Yoshimi Hundred Caves

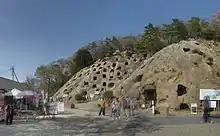
Yoshimi Hundred Caves, 2018

The is a cluster of tombs dug in artificial caves in a tuff cliff of located in the town of Yoshimi, Saitama, in the Kantō region of Japan. It was designated as a National Historic Site on March 7, 1923. The Schistostega luminous moss growing at the site was also designated as a Natural Monument of Japan on November 30, 1928. The site is part of Hiki Hills Prefectural Natural Park.